Olombelona Ricky

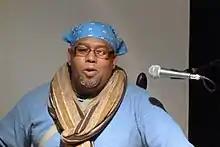

Olombelona Ricky, also known as Ricky, is a Malagasy vocalist and roots musician based in Antananarivo, Madagascar.